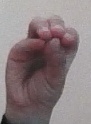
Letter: ha